Buda Castle

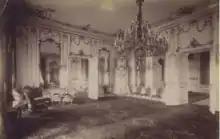
The "Circle" Tearoom

The Audience Antechamber ("Fogadási váróterem") was situated north of the ballroom on the first floor of the Baroque wing. In the Baroque era it was called "Antichambre Ihrer Majestät der Kaiserin" ("Antechamber of HM The Empress"). The room gave access to Maria Theresa's private apartments from the ballroom. In the early 1900s, the audience antechamber became part of the ceremonial apartments and had the same white-golden Rococo stucco decoration as the white antechamber on the other side.